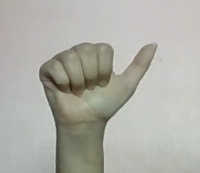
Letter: dhad